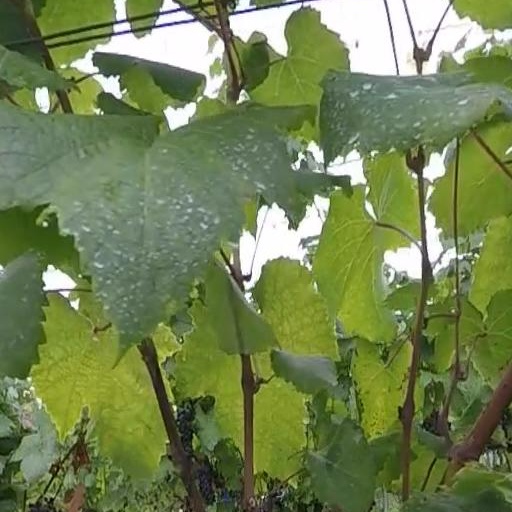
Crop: grape